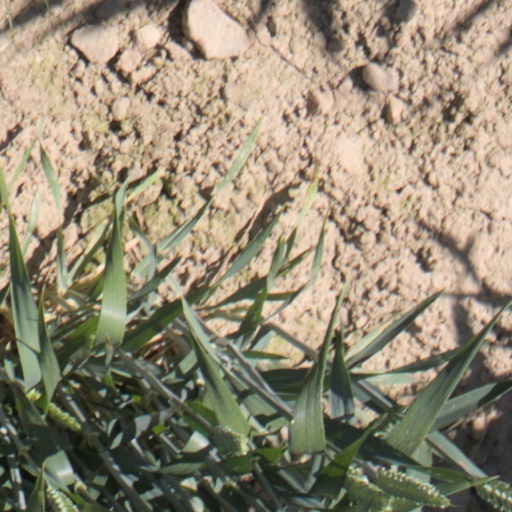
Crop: wheat